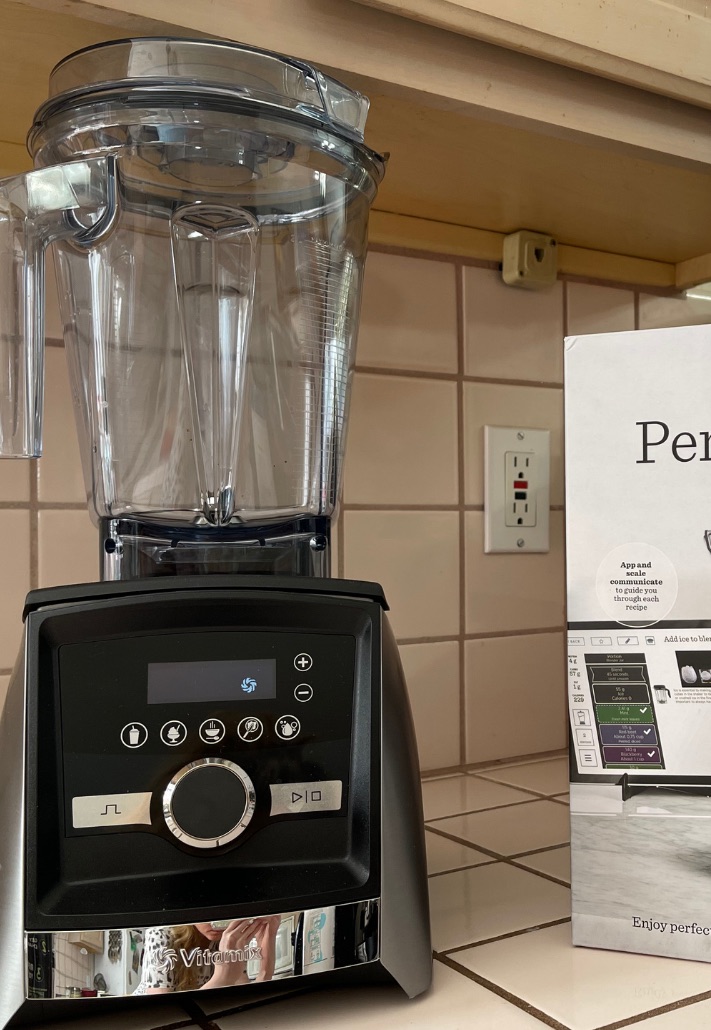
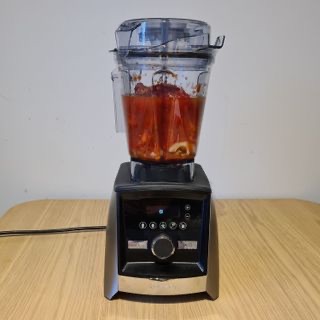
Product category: items_blender
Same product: yes